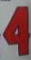
Number: 4